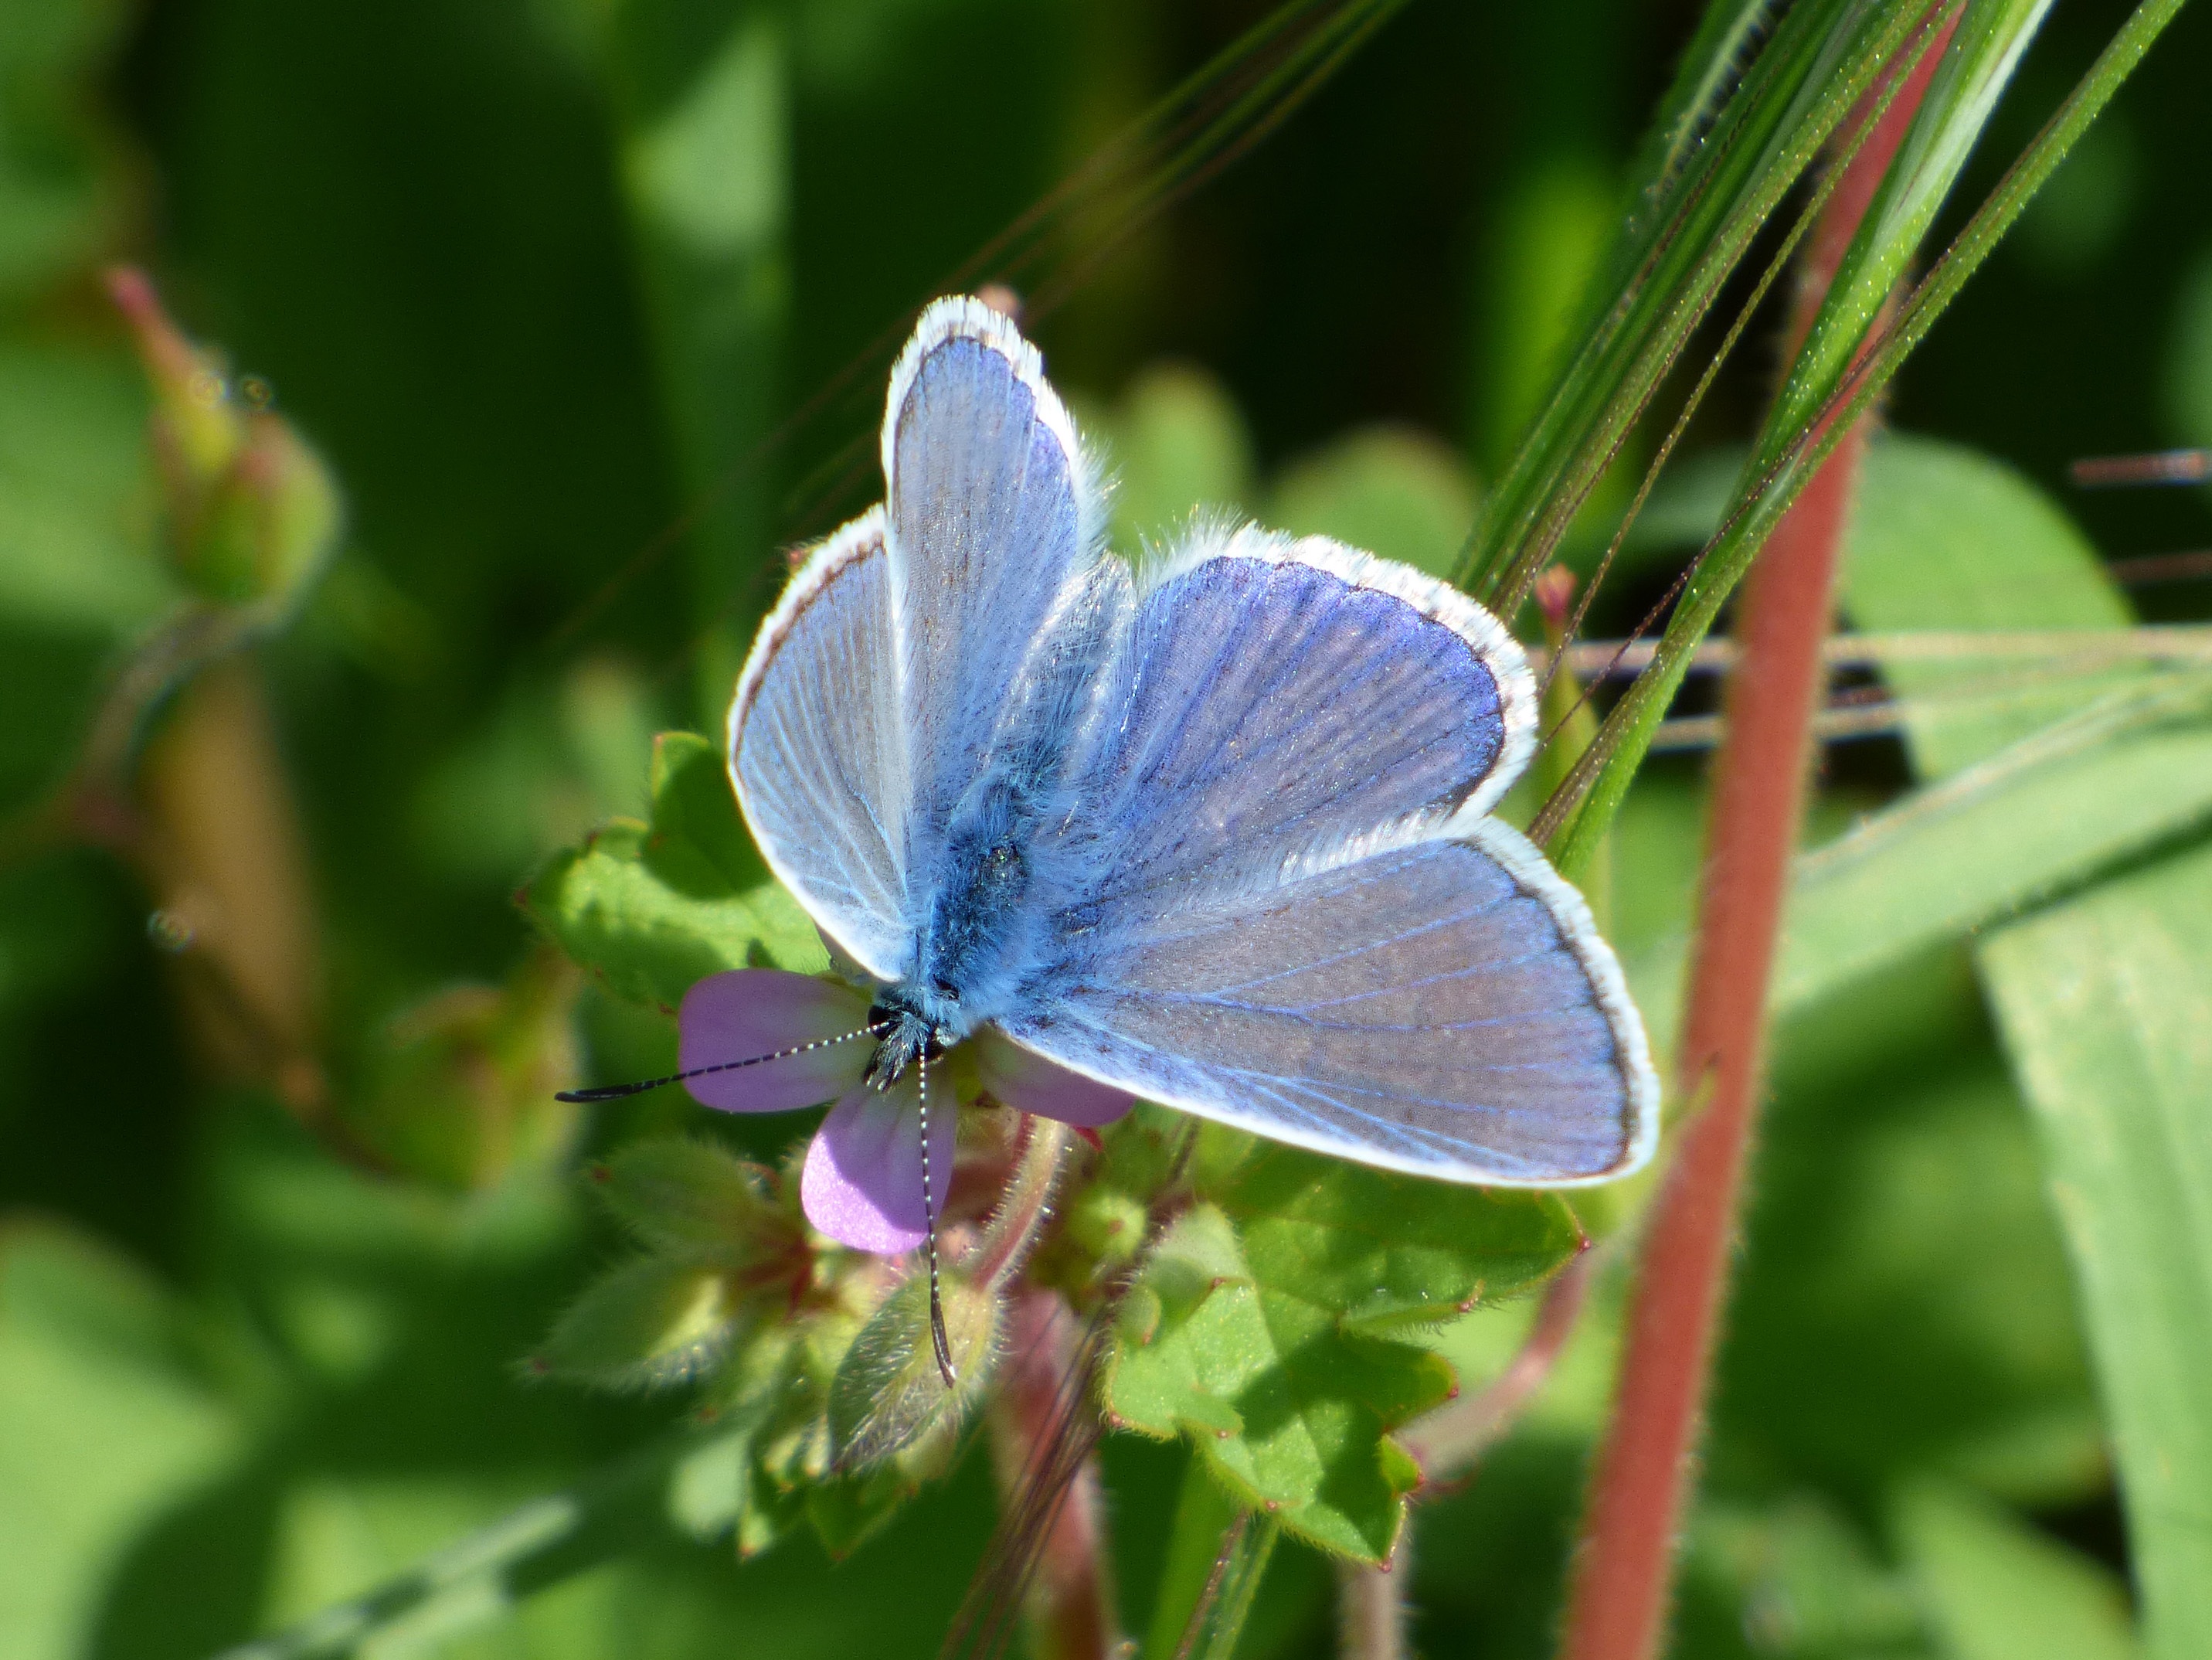
nature, plant, flower, insect, botany, butterfly, flora, fauna, invertebrate, wildflower, close up, detail, nectar, pieridae, macro photography, arthropod, libar, blue butterfly, pseudophilotes panoptes, moths and butterflies, lycaenid, colias, blaveta of the farigola